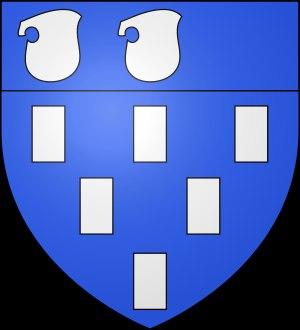
Liste des seigneurs de la Haye de Lavau